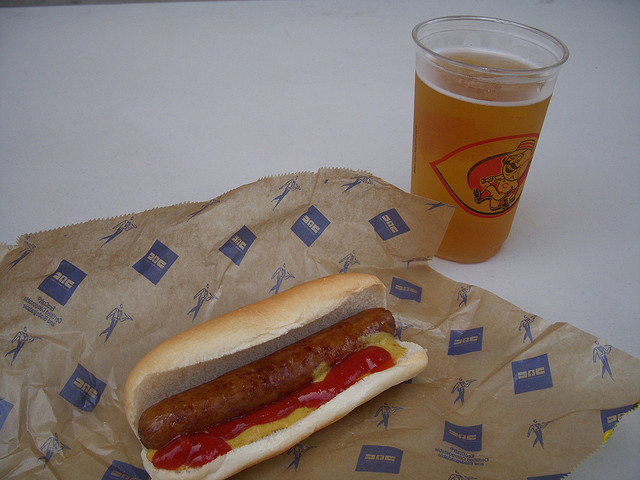
user: Given an image and a question. Answer the question in a short answer. Question: How do you make this dish? Short Answer:
assistant: grill